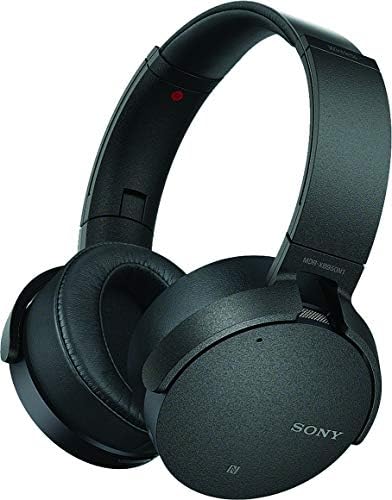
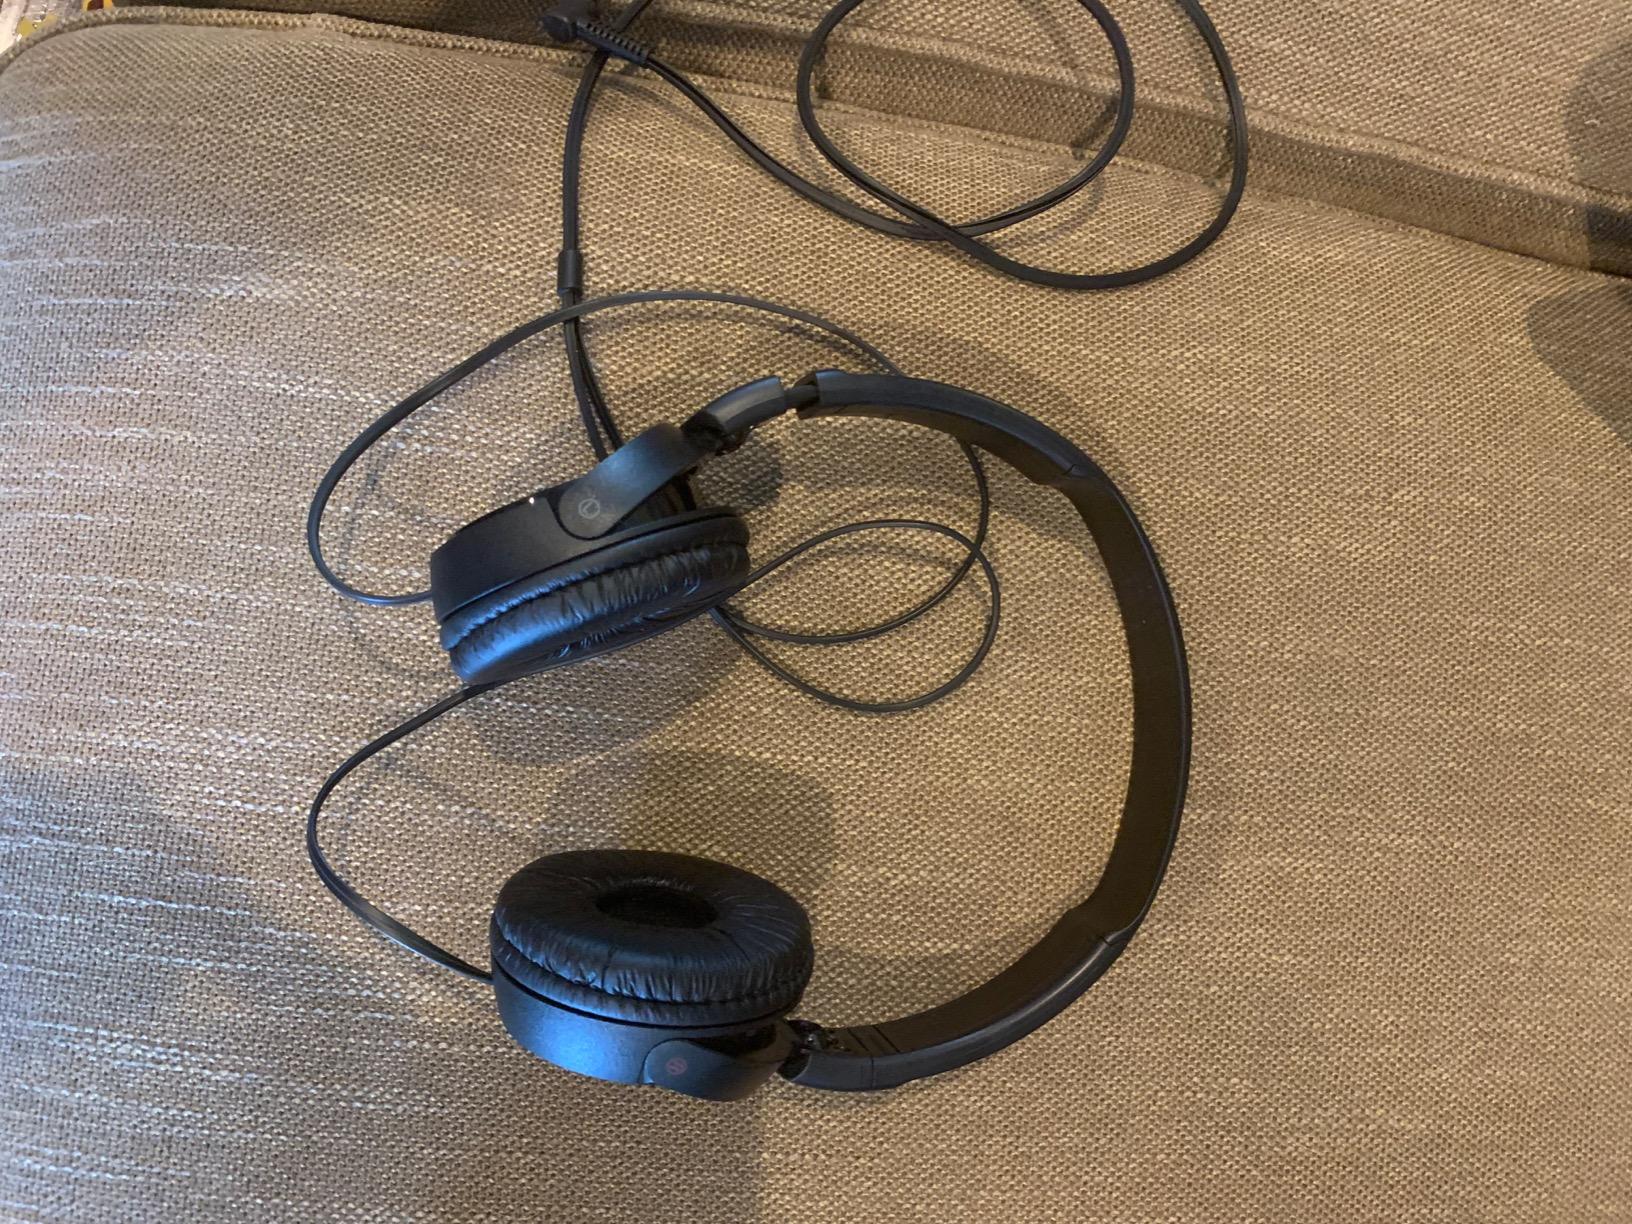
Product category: headphones
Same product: no